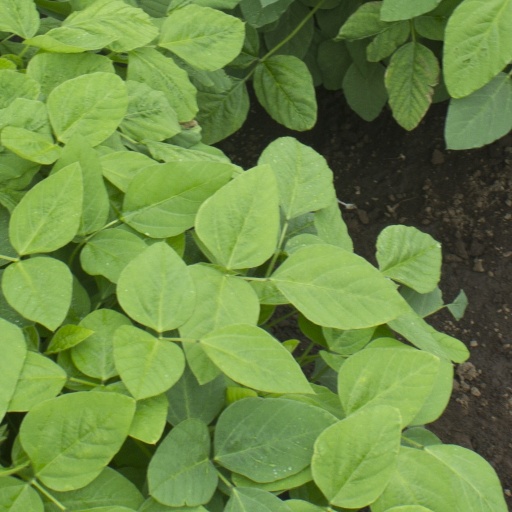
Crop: soybean